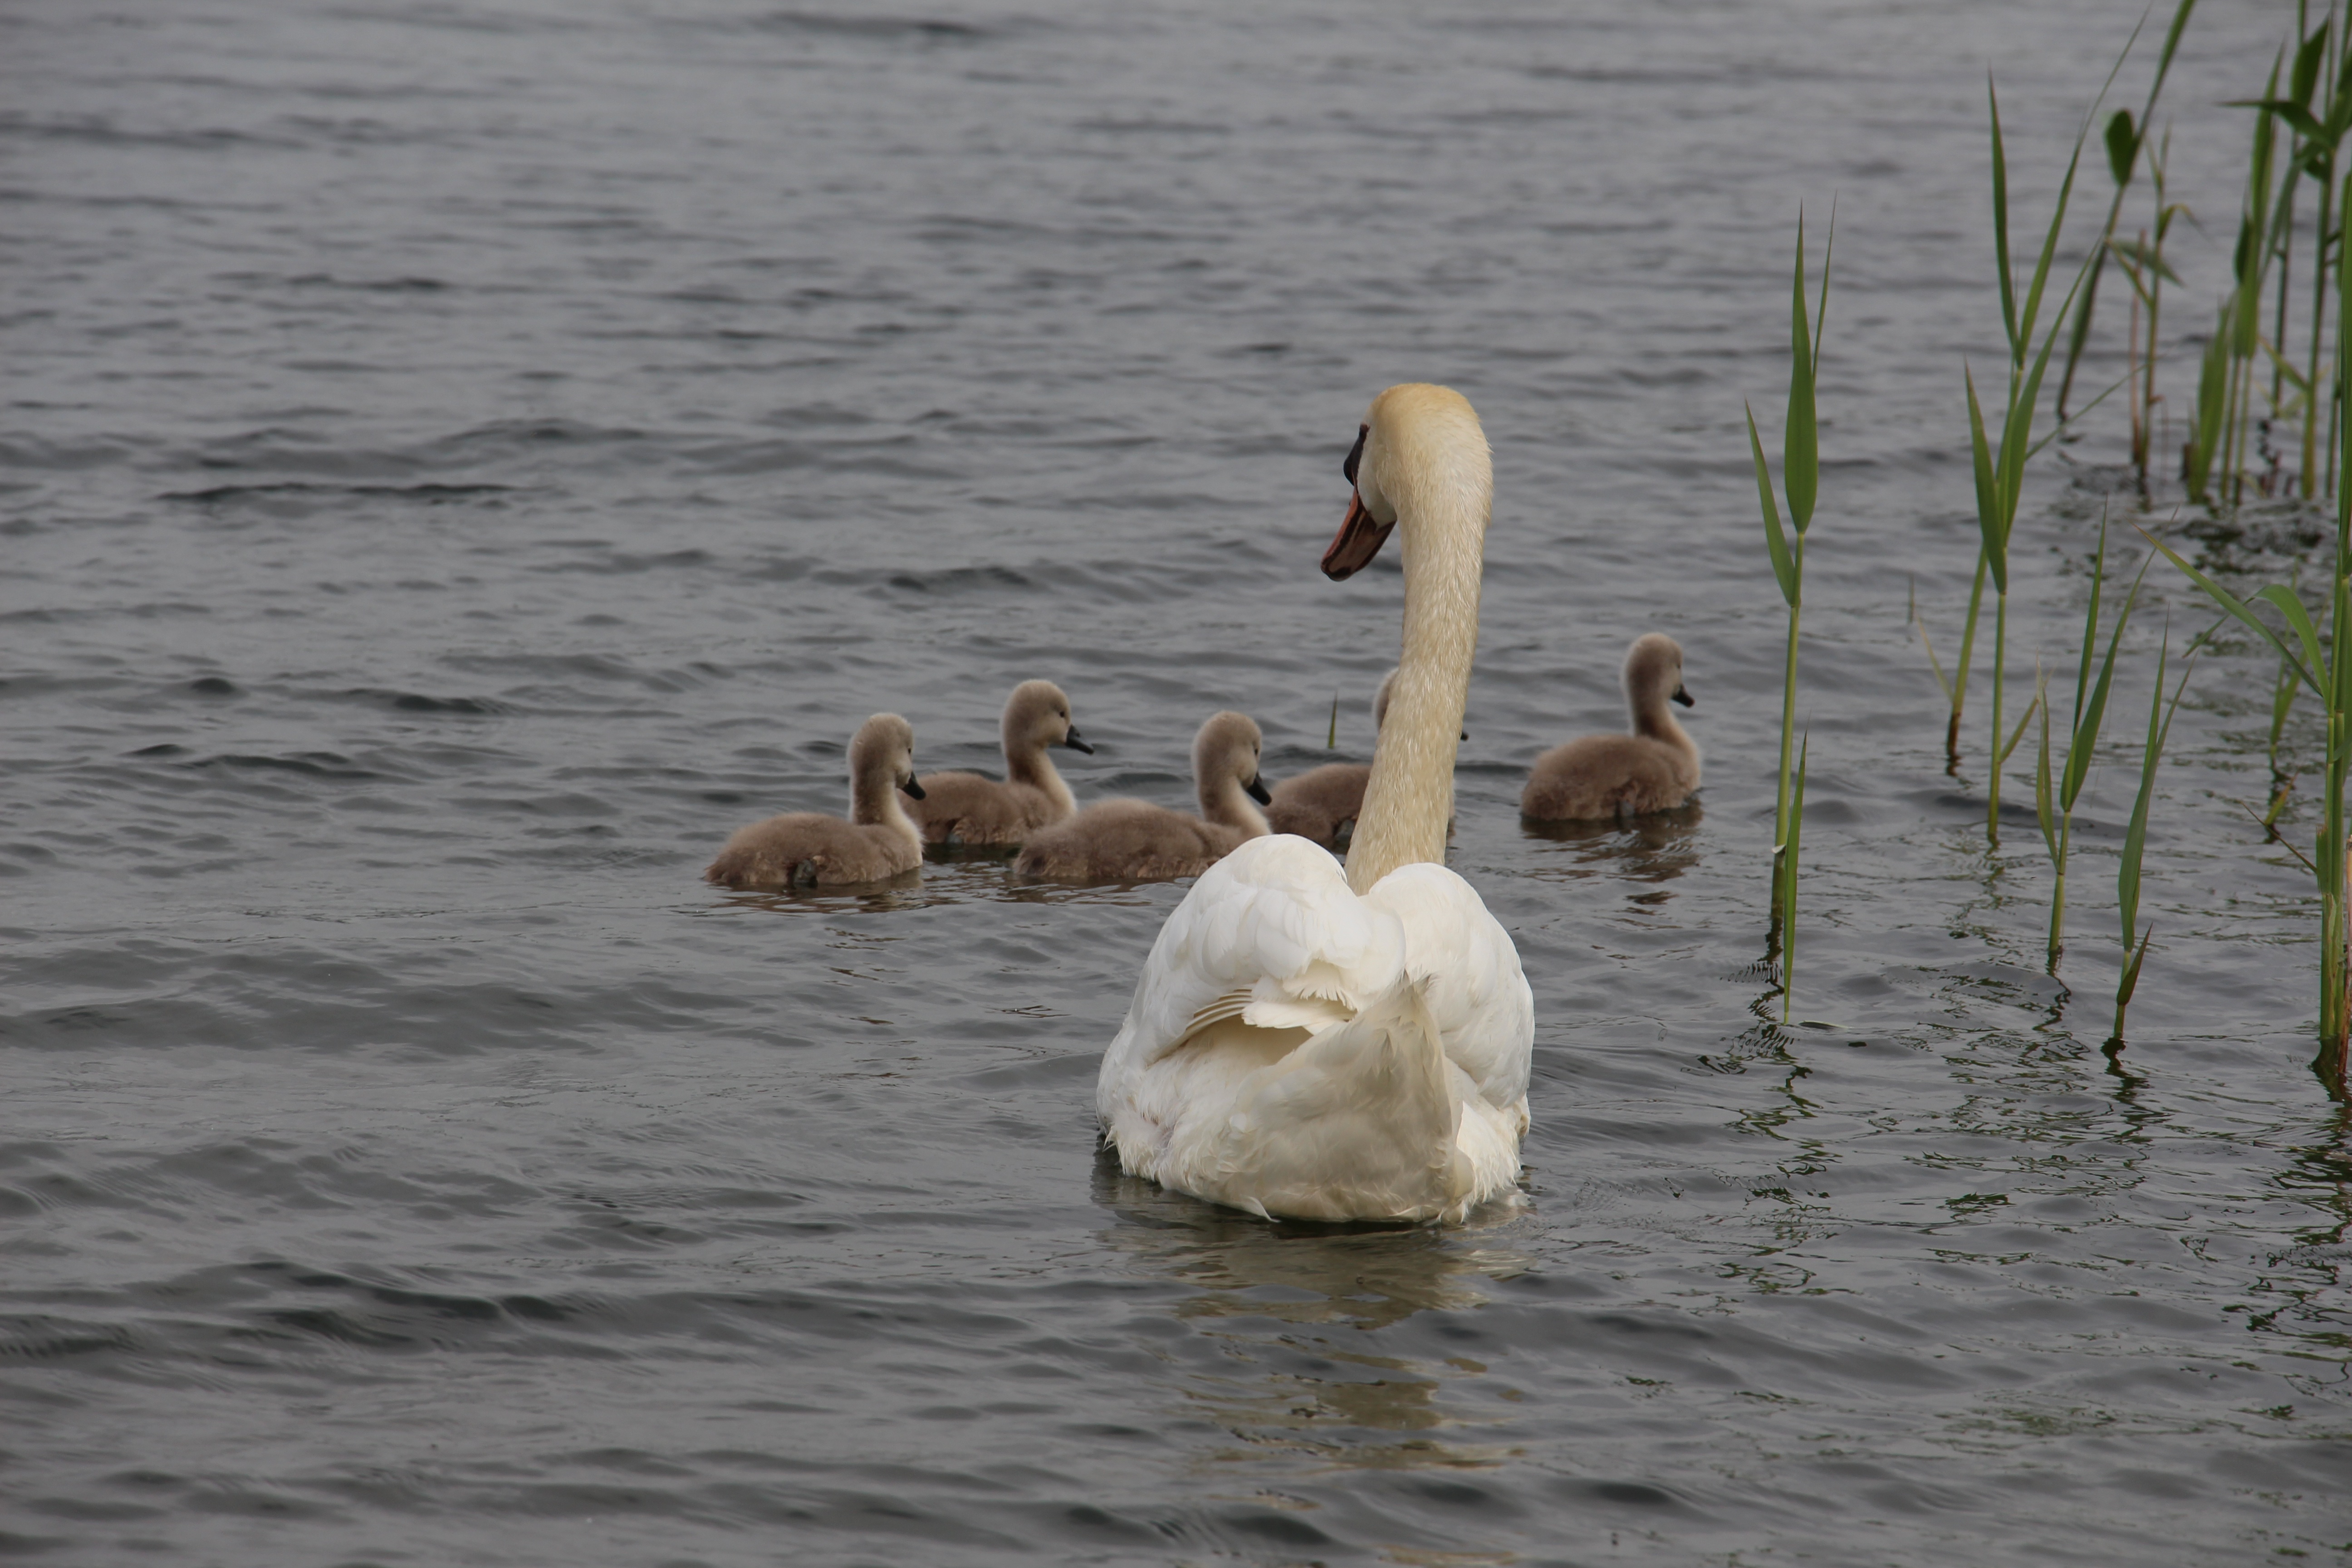
sea, water, nature, bird, animal, wildlife, fauna, swan, vertebrate, cygnet, waterfowl, water bird, animal world, pride, baby swans, ducks geese and swans